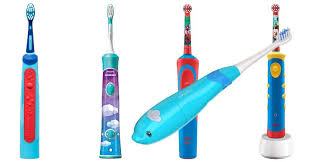
Waste category: trash